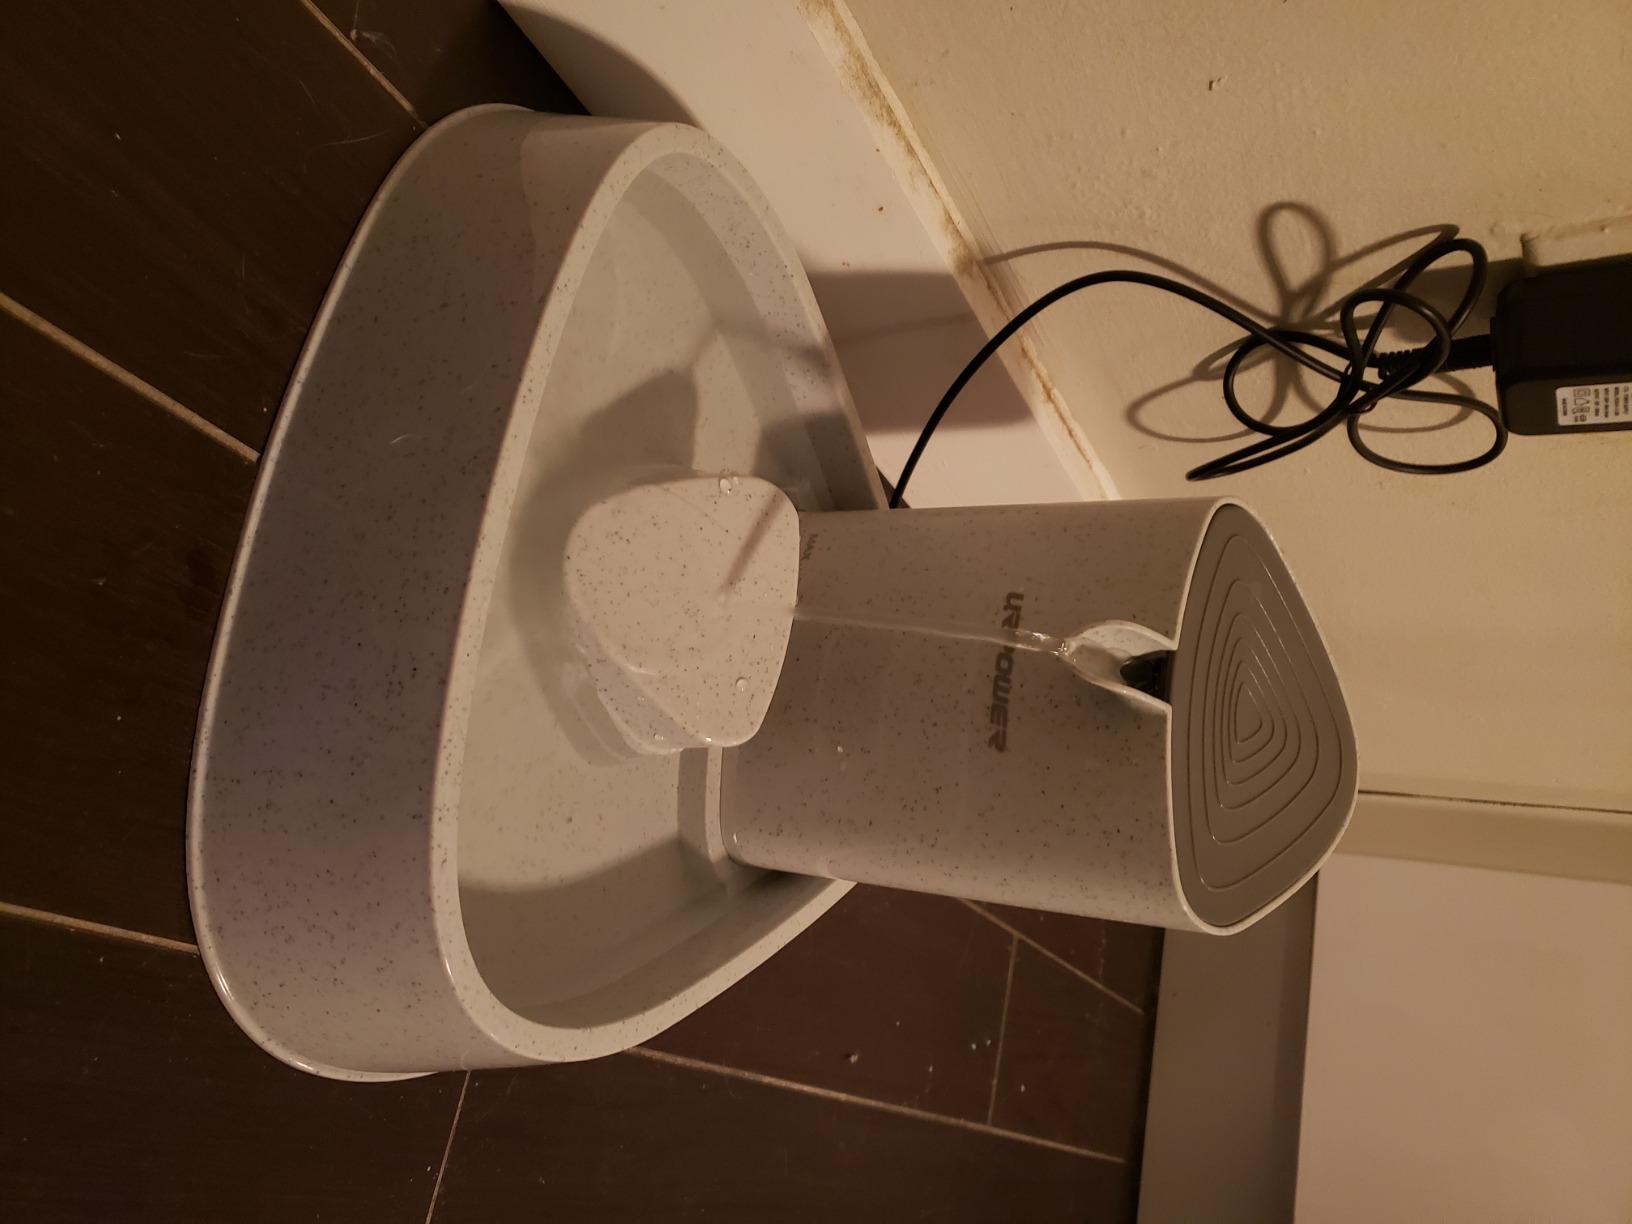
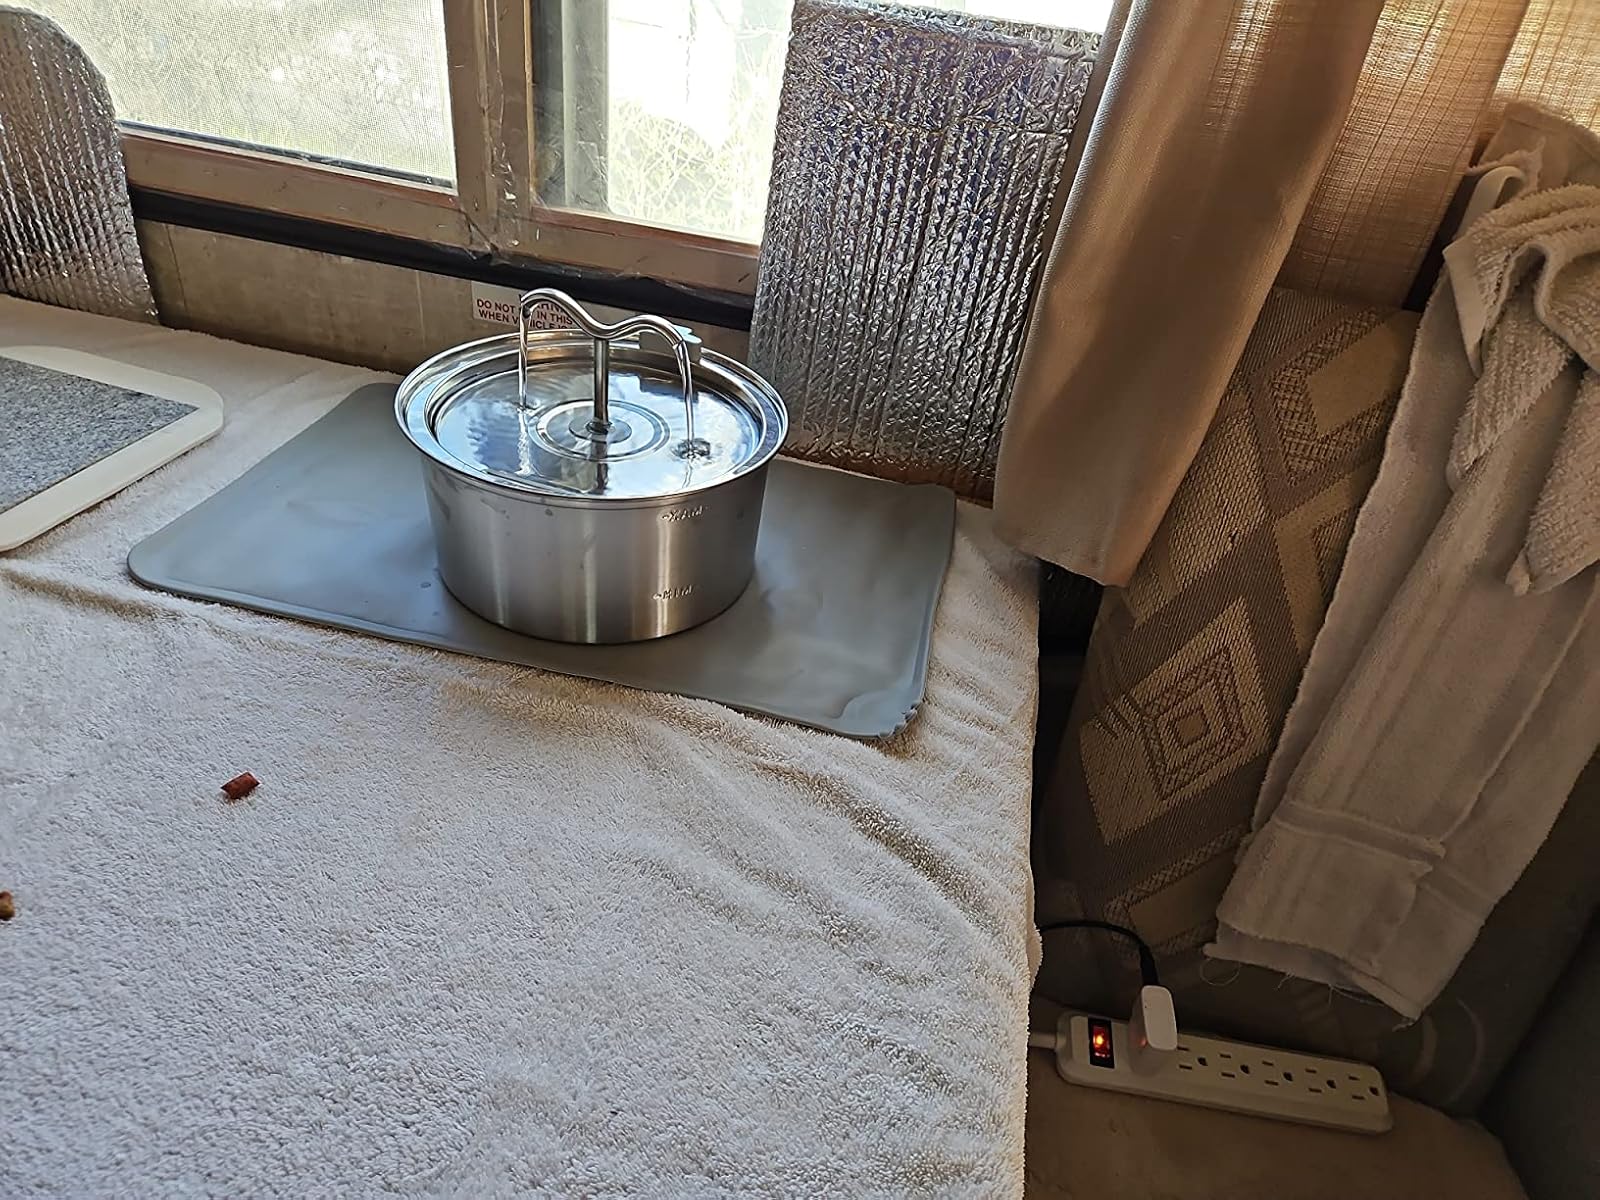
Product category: items_bowl
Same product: no